Khuman Khamba

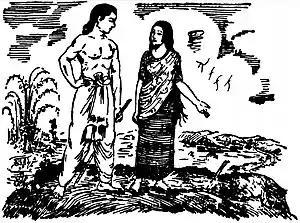
Khamba and Thoibi meeting at a place

Princess Thoibi visited Khamnu's house, and she saw it was old and full of holes. Khamba hid himself underneath a mat. Thoibi saw the mat and asked Khamnu about it. Khamnu said that it was where she worshipped place of God Khuman Pokpa. Thoibi, pretending not to know Khamba was hiding there, asked if she could pray to the God. She prayed aloud, asking the God to allow her to worship him daily in the house. Khamba heard her voice and laughed. Khamba came out of hiding and sent his sister to the market to bring some fruit. When they were alone, Thoibi gave Khamba gifts. The two bound themselves by an oath before God Khuman Pokpa. Both drank water in which a golden bracelet had been dipped and vowed to be lovers forever.